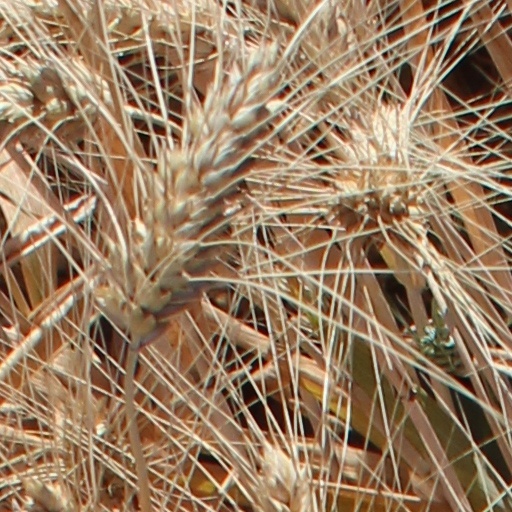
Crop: wheat